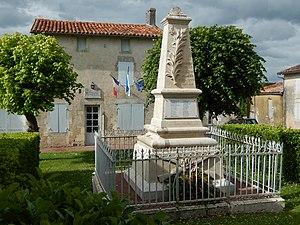
La mairie et le monument aux morts de la commune française de Ternant (Charente-Maritime).
Ternant est une commune du sud-ouest de la France, située dans le département de la Charente-Maritime.